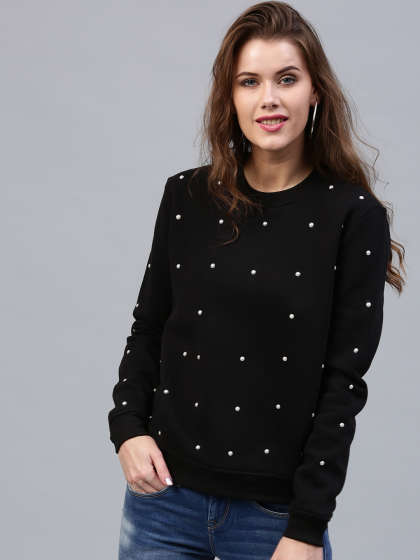
Gender: women